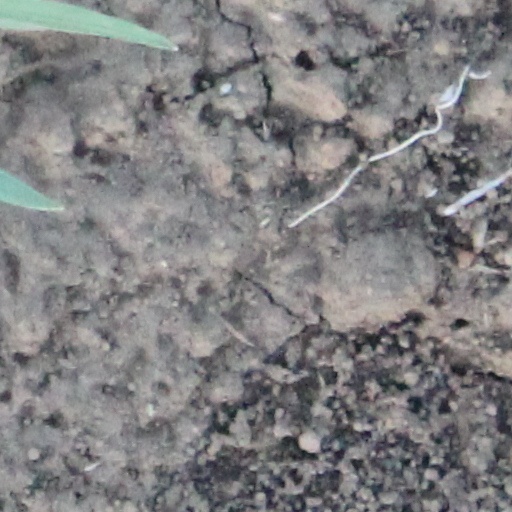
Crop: wheat